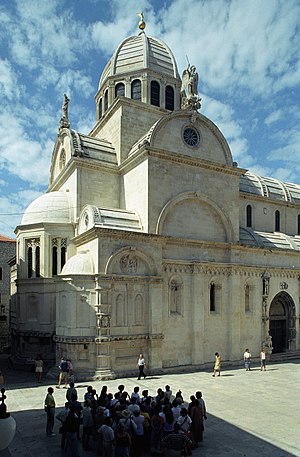
Kroatien / Kultur / Arkitektur
Šibenik-Katedralen er på UNESCOs Verdensarvsliste.
Kroatien er et land i Centraleuropa og tidligere republik i Jugoslavien. Landets areal udgør 56.542 km². Kroatien omfatter den dalmatiske kyst, øerne i Adriaterhavet og Slavonien – en del af den nordlige lavslette i det tidligere Jugoslavien. Mod nord grænser Kroatien op til Slovenien, mod syd til Bosnien og Hercegovina, Montenegro og Serbien, mod vest til Adriaterhavet, og mod øst også til Serbien og Montenegro. Et af de mest besøgte steder, foruden Adriaterhavets kyst, er Plitvice-søerne.